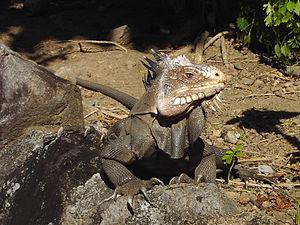
Un Iguane des Petites Antilles. photo prise à Coulibistrie, en Dominique.
Iguana delicatissima est une espèce de sauriens de la famille des Iguanidae. En français, elle est nommée Iguane des Petites Antilles et est classée « en danger critique d'extinction » par l'UICN.
Faisant partie des îlets du Robert, qui en comprend 10, l’îlet Chancel est le plus grand îlet de la Martinique.
Iguana est un genre de sauriens de la famille des Iguanidae.